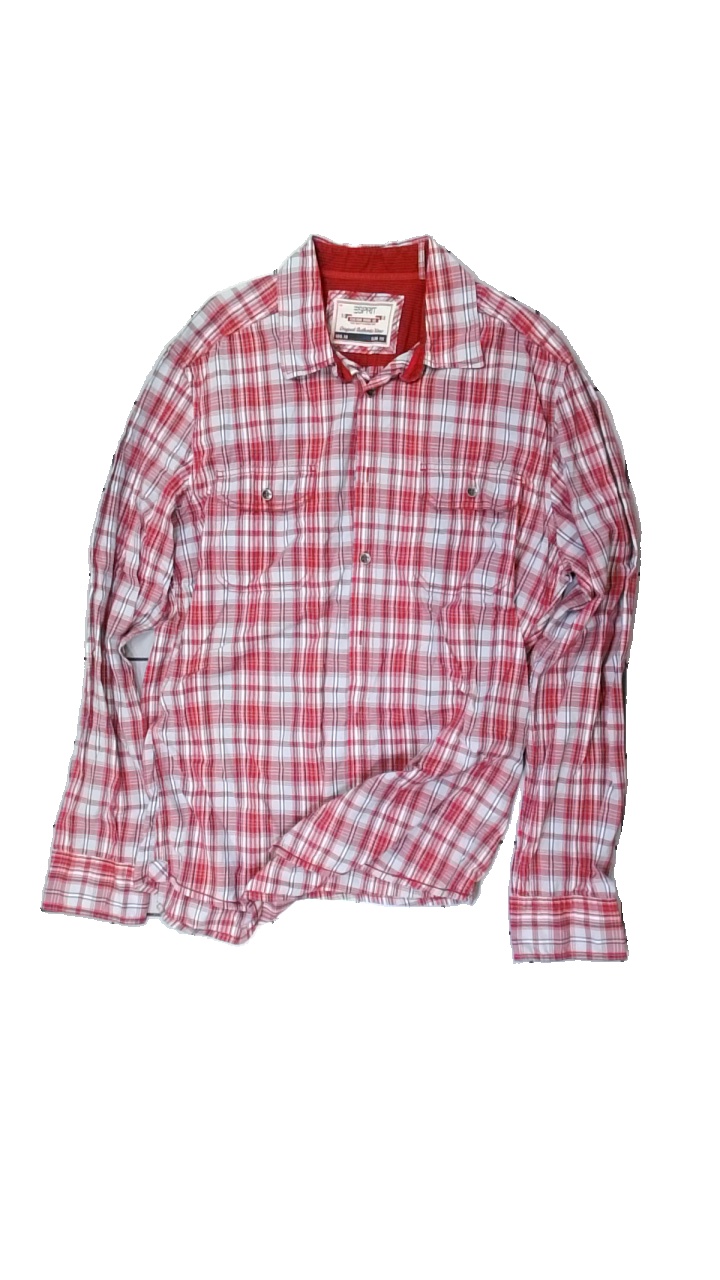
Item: Shirt (Men)
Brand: Esprit
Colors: Red, White, Black, Multicolor
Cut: Regular
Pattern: Checkered print
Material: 100% cotton
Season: All
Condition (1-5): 3
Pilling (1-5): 4
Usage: Reuse
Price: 50-100